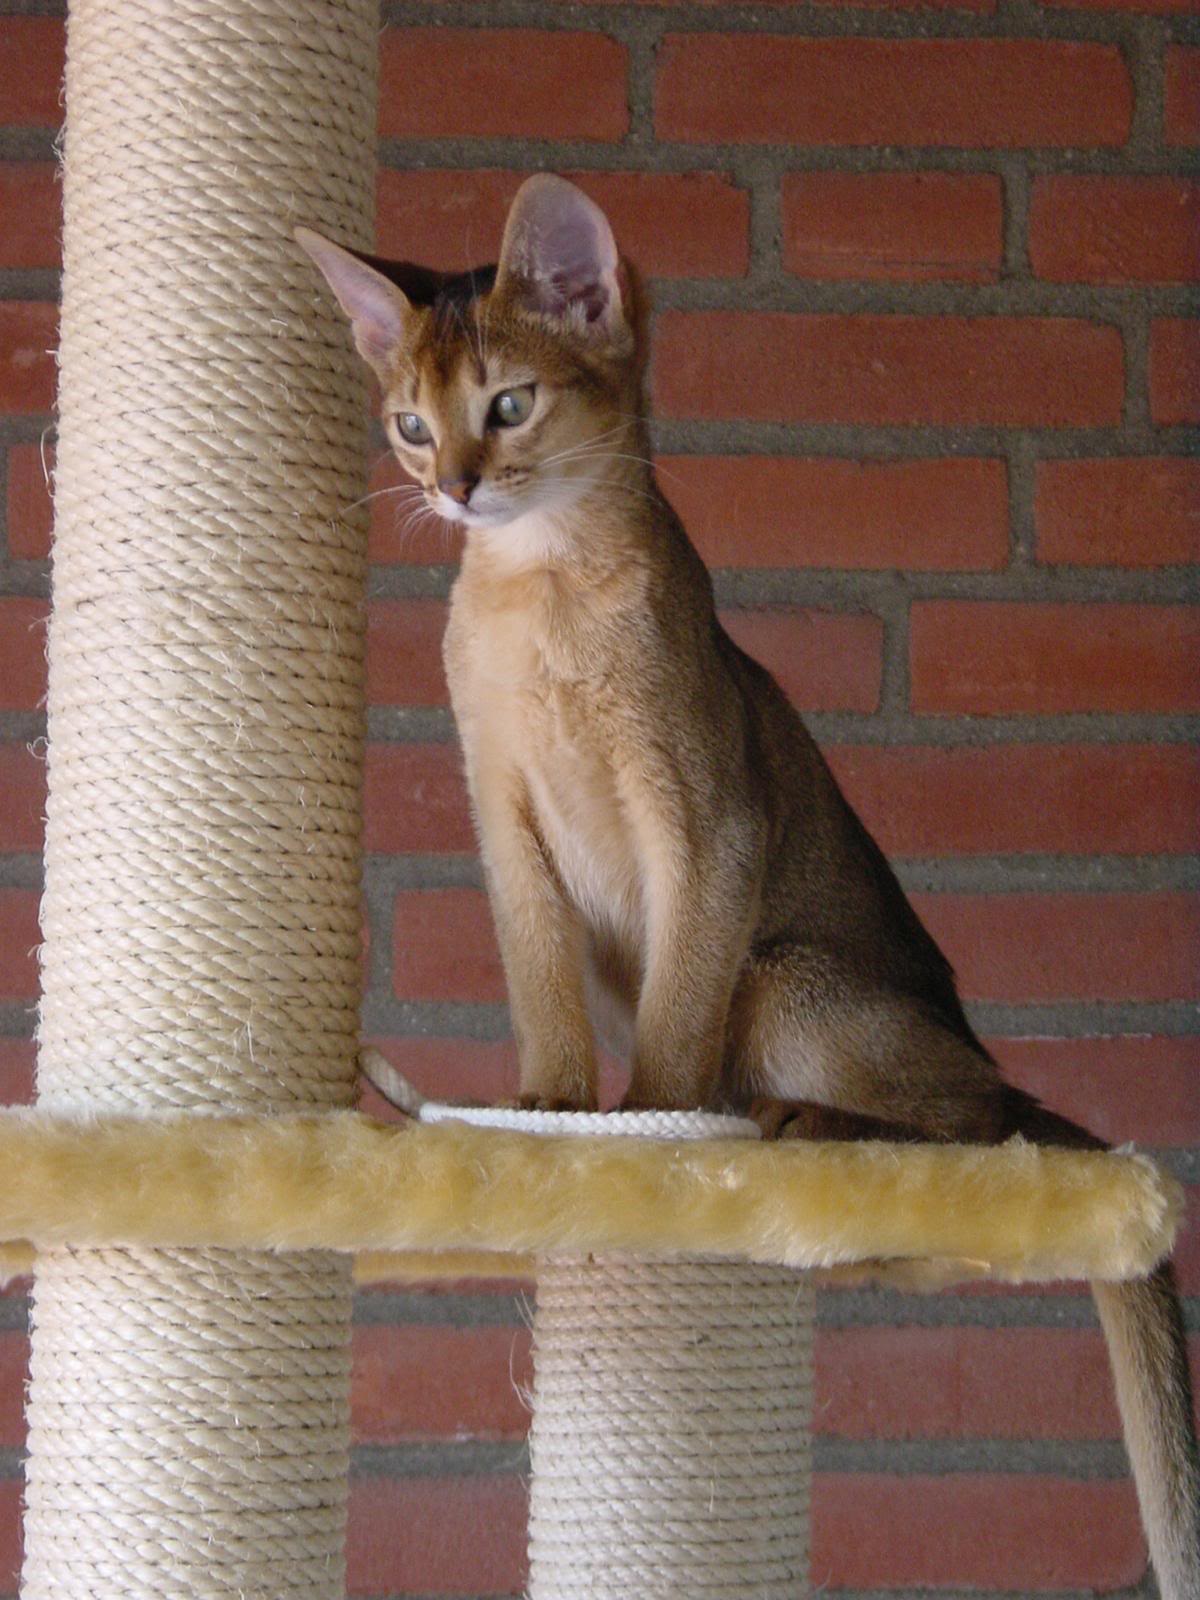
Breed: abyssinian